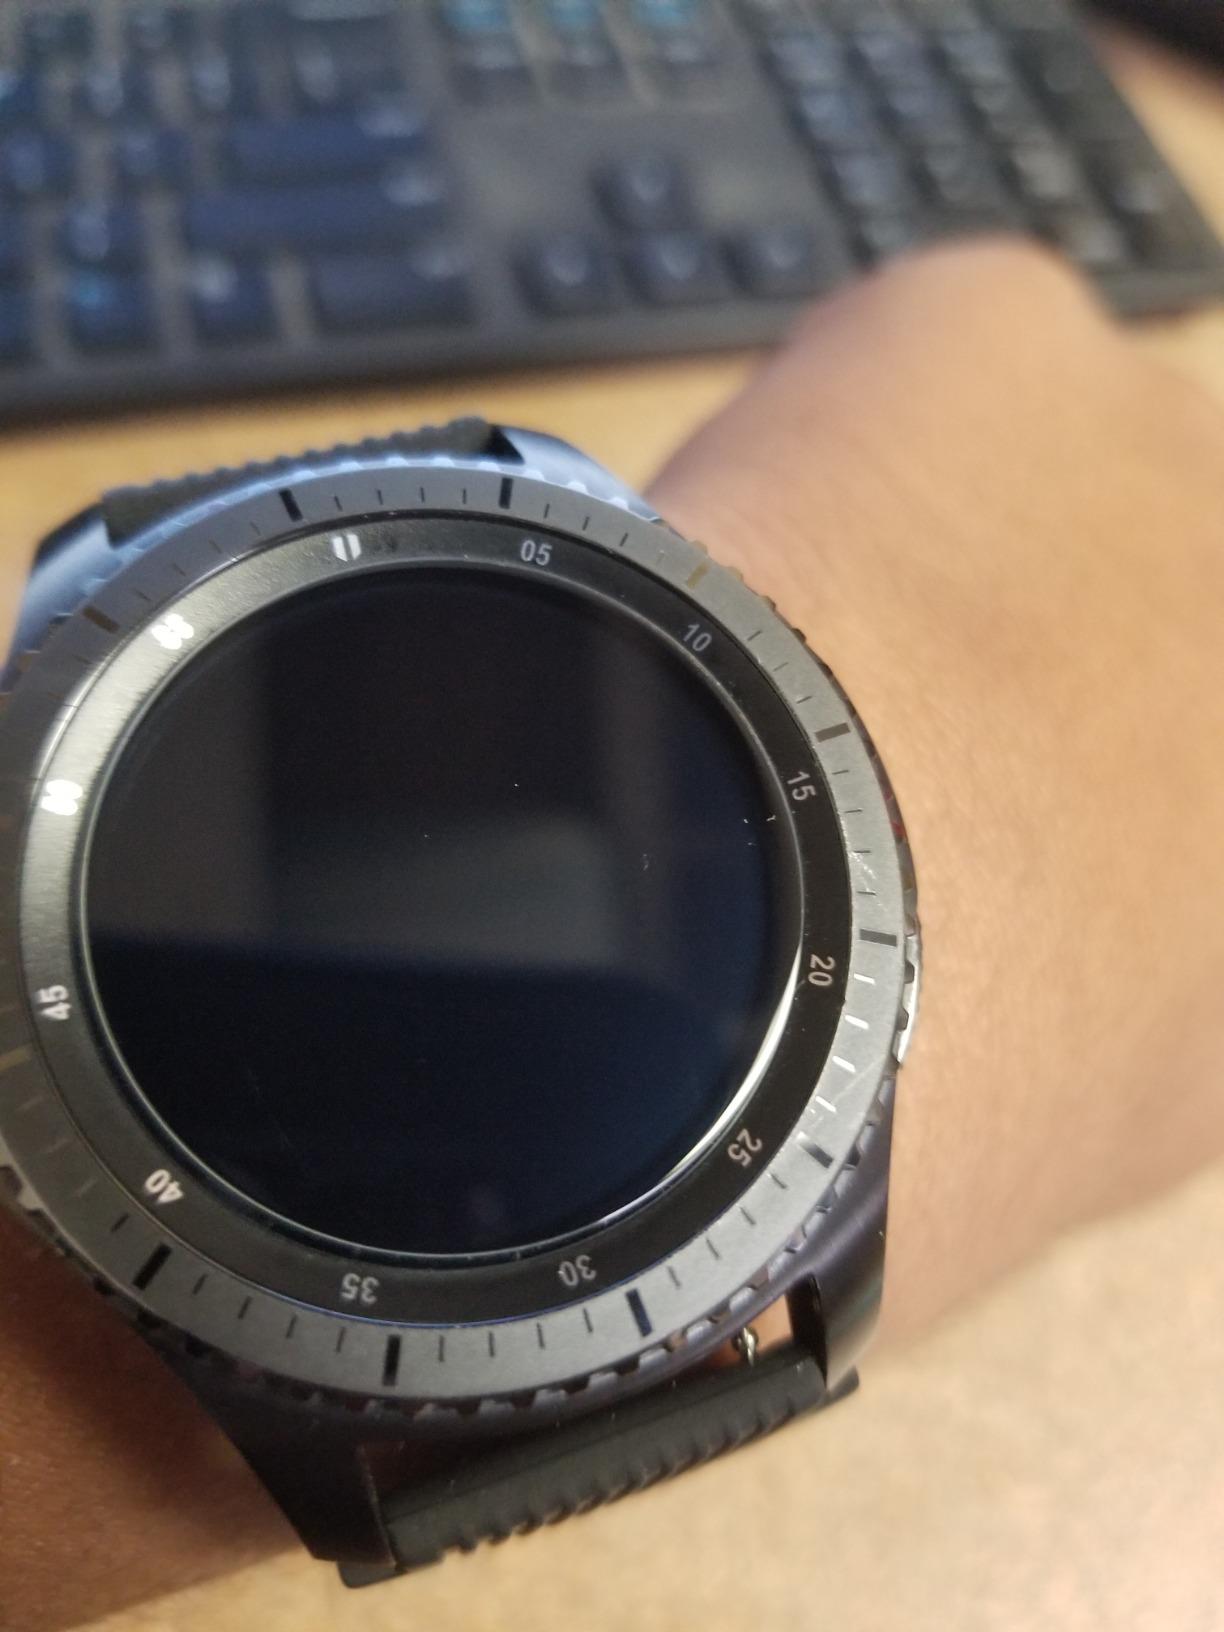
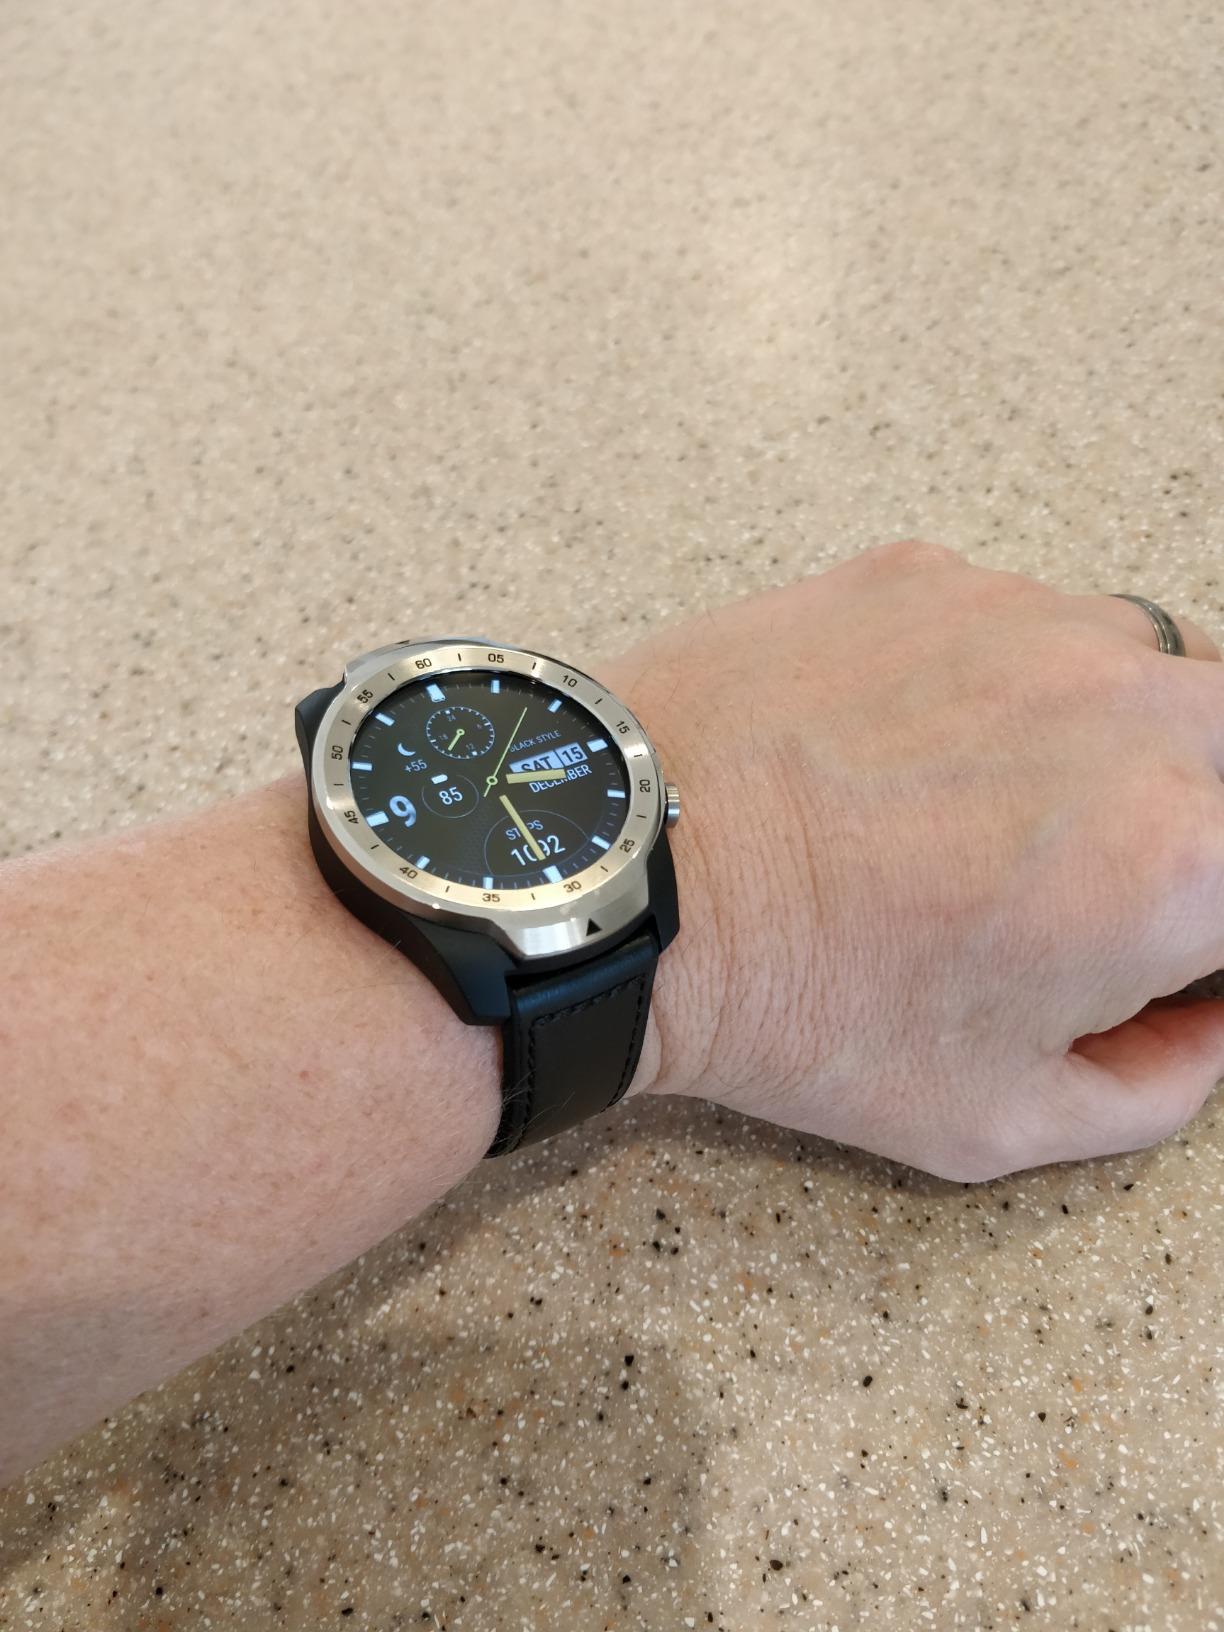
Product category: smartwatch
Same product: no